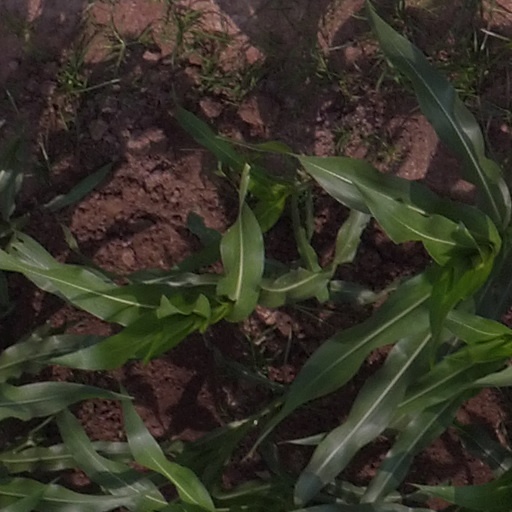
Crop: maize; corn